Blitz Wolf

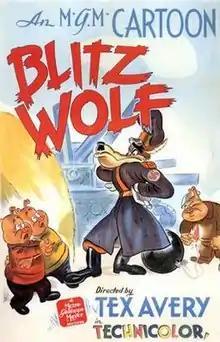
Poster for "Blitz Wolf"

Blitz Wolf is a 1942 American animated propaganda short film produced and distributed by Metro-Goldwyn-Mayer. A parody of the Three Little Pigs told via a World War II perspective, the short was directed by Tex Avery (in his first cartoon for MGM) and produced by Fred Quimby. It was nominated for the Academy Award for Best Short Subject: Cartoons but lost to "Der Fuehrer's Face", another anti-Nazi World War II parody featuring Donald Duck.